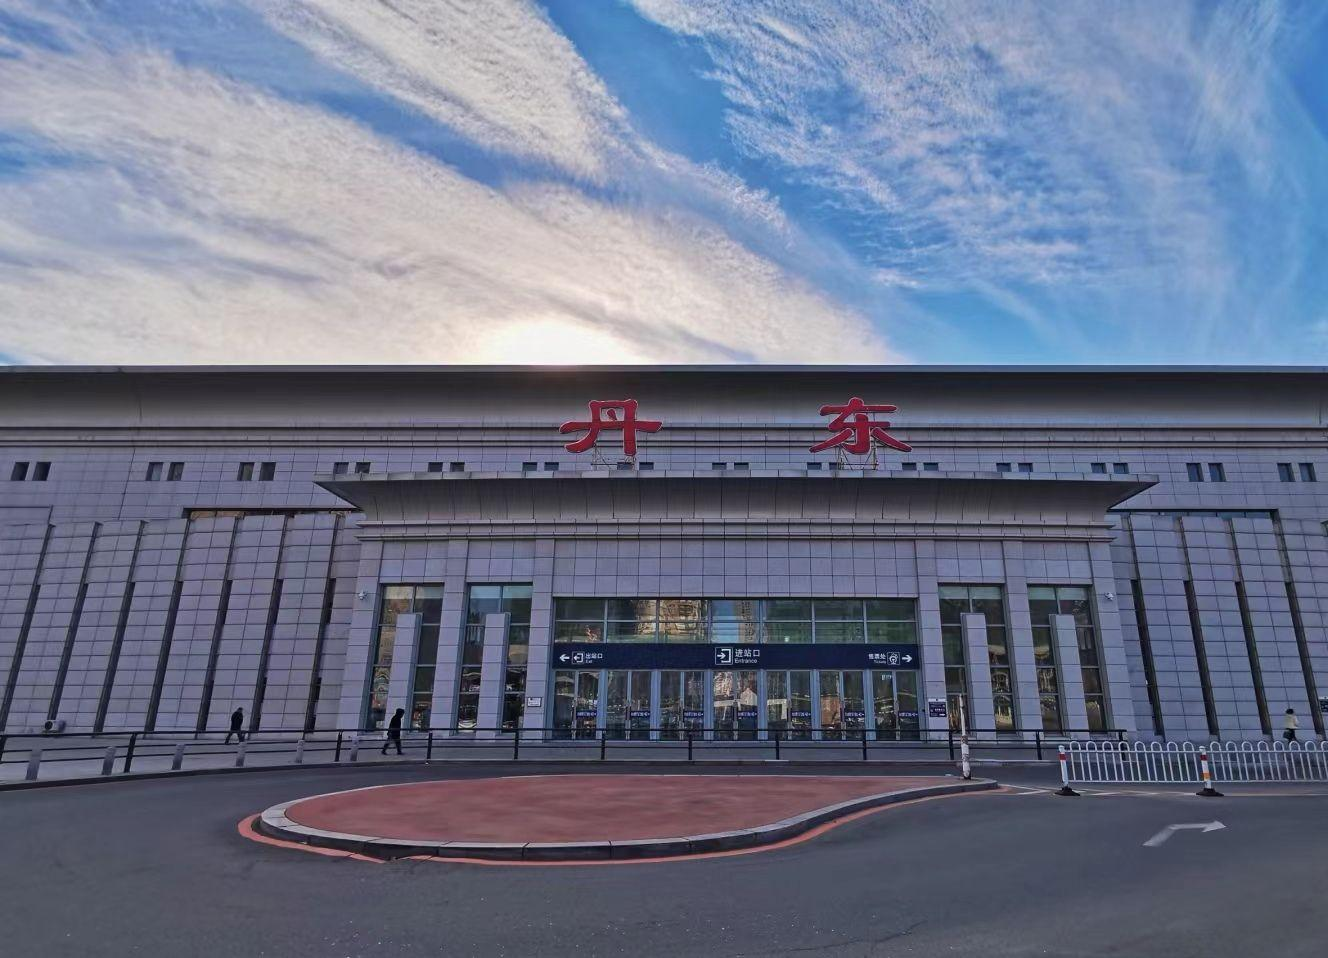
地标名称：丹东站
所在城市：丹东市·振兴区